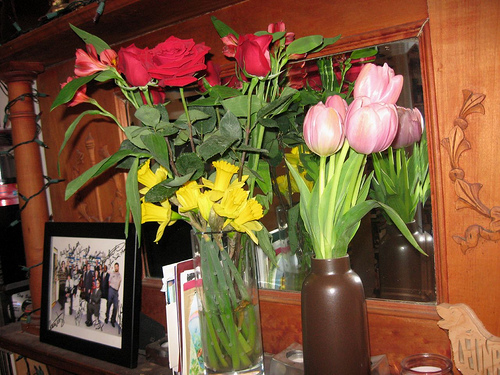
user: Given an image and a question. Answer the question in a short answer. Question: What kind of flowers are these? Short Answer:
assistant: tulip